Josef Kopta

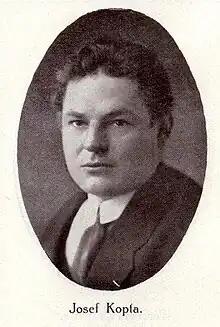
Josef Kopta, before 1923

Josef Kopta (16 June 1894 in Libochovice, Bohemia – 3 April 1962 in Prague) was a Czech writer and journalist.